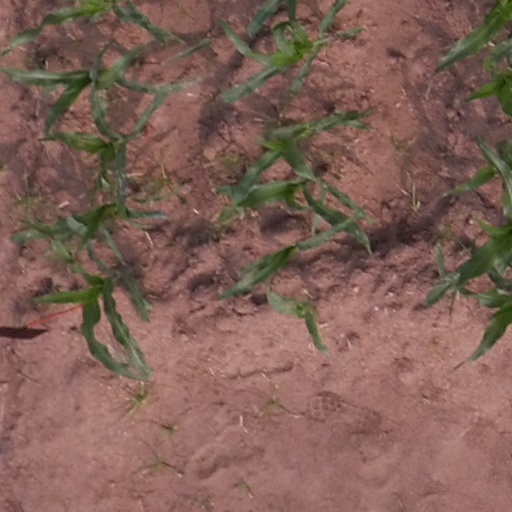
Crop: maize; corn